Deon Thompson

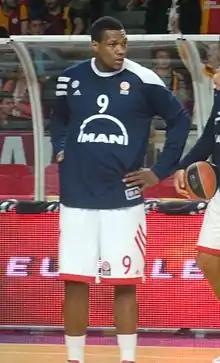
Thompson with Bayern Munich in 2013

Deon Marshall Thompson (born September 16, 1988) is an American-Ivorian professional basketball player who last played for Al Ahli Tripoli of the Basketball Africa League (BAL). He played college basketball for the North Carolina Tar Heels. Standing at , he plays the power forward position.